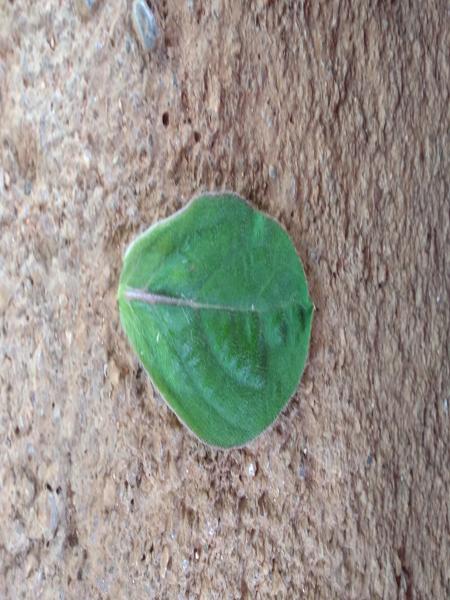
Plant: Globe Amarnath